Bereshit (parashah)

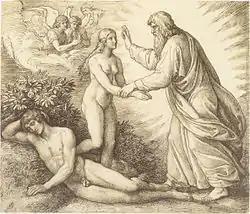
"The Creation of Eve" (1825 drawing by Julius Schnorr von Carolsfeld)

The Mishnah taught that God created humanity from one person in Genesis 2:7 to teach that Providence considers one who destroys a single person as one who has destroyed an entire world, and Providence considers one who saves a single person as one who has saved an entire world. And God created humanity from one person for the sake of peace, so that none can say that their ancestry is greater than another's. And God created humanity from one person so that heretics cannot say that there are many gods who created several human souls. And God created humanity from one person to demonstrate God's greatness, for people stamp out many coins with one coin press and they all look alike, but God stamped each person with the seal of Adam, and not one of them is like another. Therefore, every person is obliged to say, "For my sake the world was created." It was taught in a baraita that Rabbi Meir used to say that the dust of the first man (from which Genesis 2:7 reports God made Adam) was gathered from all parts of the earth, for Psalm 139:16 says of God, "Your eyes did see my unformed substance," and 2 Chronicles 16:9 says, "The eyes of the Lord run to and fro through the whole earth."